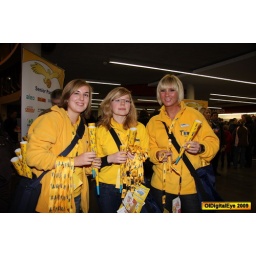
oldenburg ewe baskets vs bonn foto by OlDigitalEye 2009 01 31 7816_2